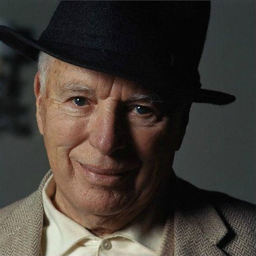
the beautiful man with blue eyes that is actor